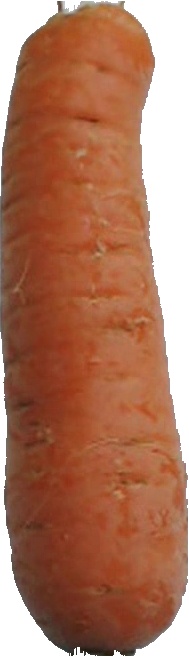
Label: carrot_1